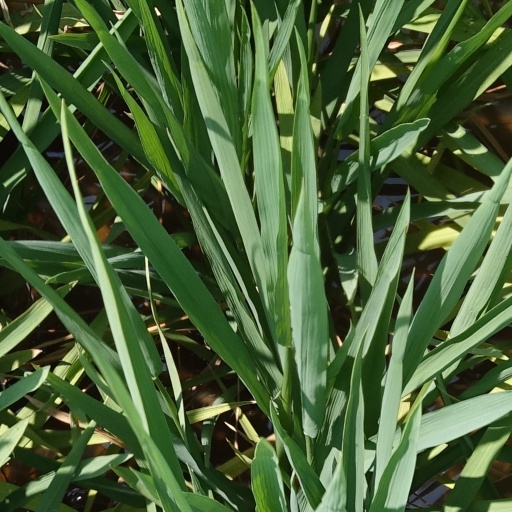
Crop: rice